Water in California

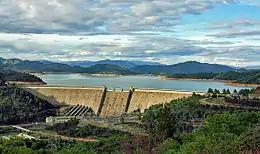
Shasta Dam in 2009

As of 2014, alfalfa uses about 18% of California irrigation water and produces 4% of California's farm-gate revenue, most of which is used as livestock feed. In 2015, California exported one-fourth of its total alfalfa production of roughly 2 million tons. About one-third of that, around 700,000 tons, went to China, Japan took about the same amount and Saudi Arabia bought 5,000 tons. Alfalfa farmers pay about , in Los Angeles that same amount of water is worth . In 2012, California exported 575,000 tons of alfalfa to China, for $586 million. Other common crop water use, if using all irrigated water: fruits and nuts with 34% of water use and 45% of revenue, field crops with 14% of water and 4% of revenue, pasture forage with 11% of water use and 1% of revenue, rice with 8% of water use and 2% of revenue (despite its lack of water, California grows nearly of rice per year, and is the second largest rice-growing state), and truck farming of vegetables and nursery crops with 4% of water use and 42% of revenue; head of broccoli: 5.4 gallons; one walnut: 4.9 gallons; head of lettuce: 3.5 gallons; one tomato: 3.3 gallons; one almond 1.1 gallon; one pistachio: 0.75 gallon; one strawberry 0.4 gallon; one grape: 0.3 gallon.